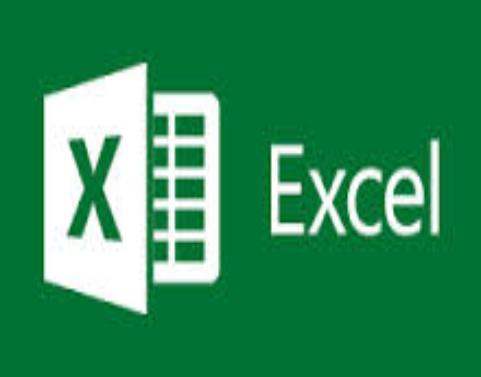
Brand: Excel
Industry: Others